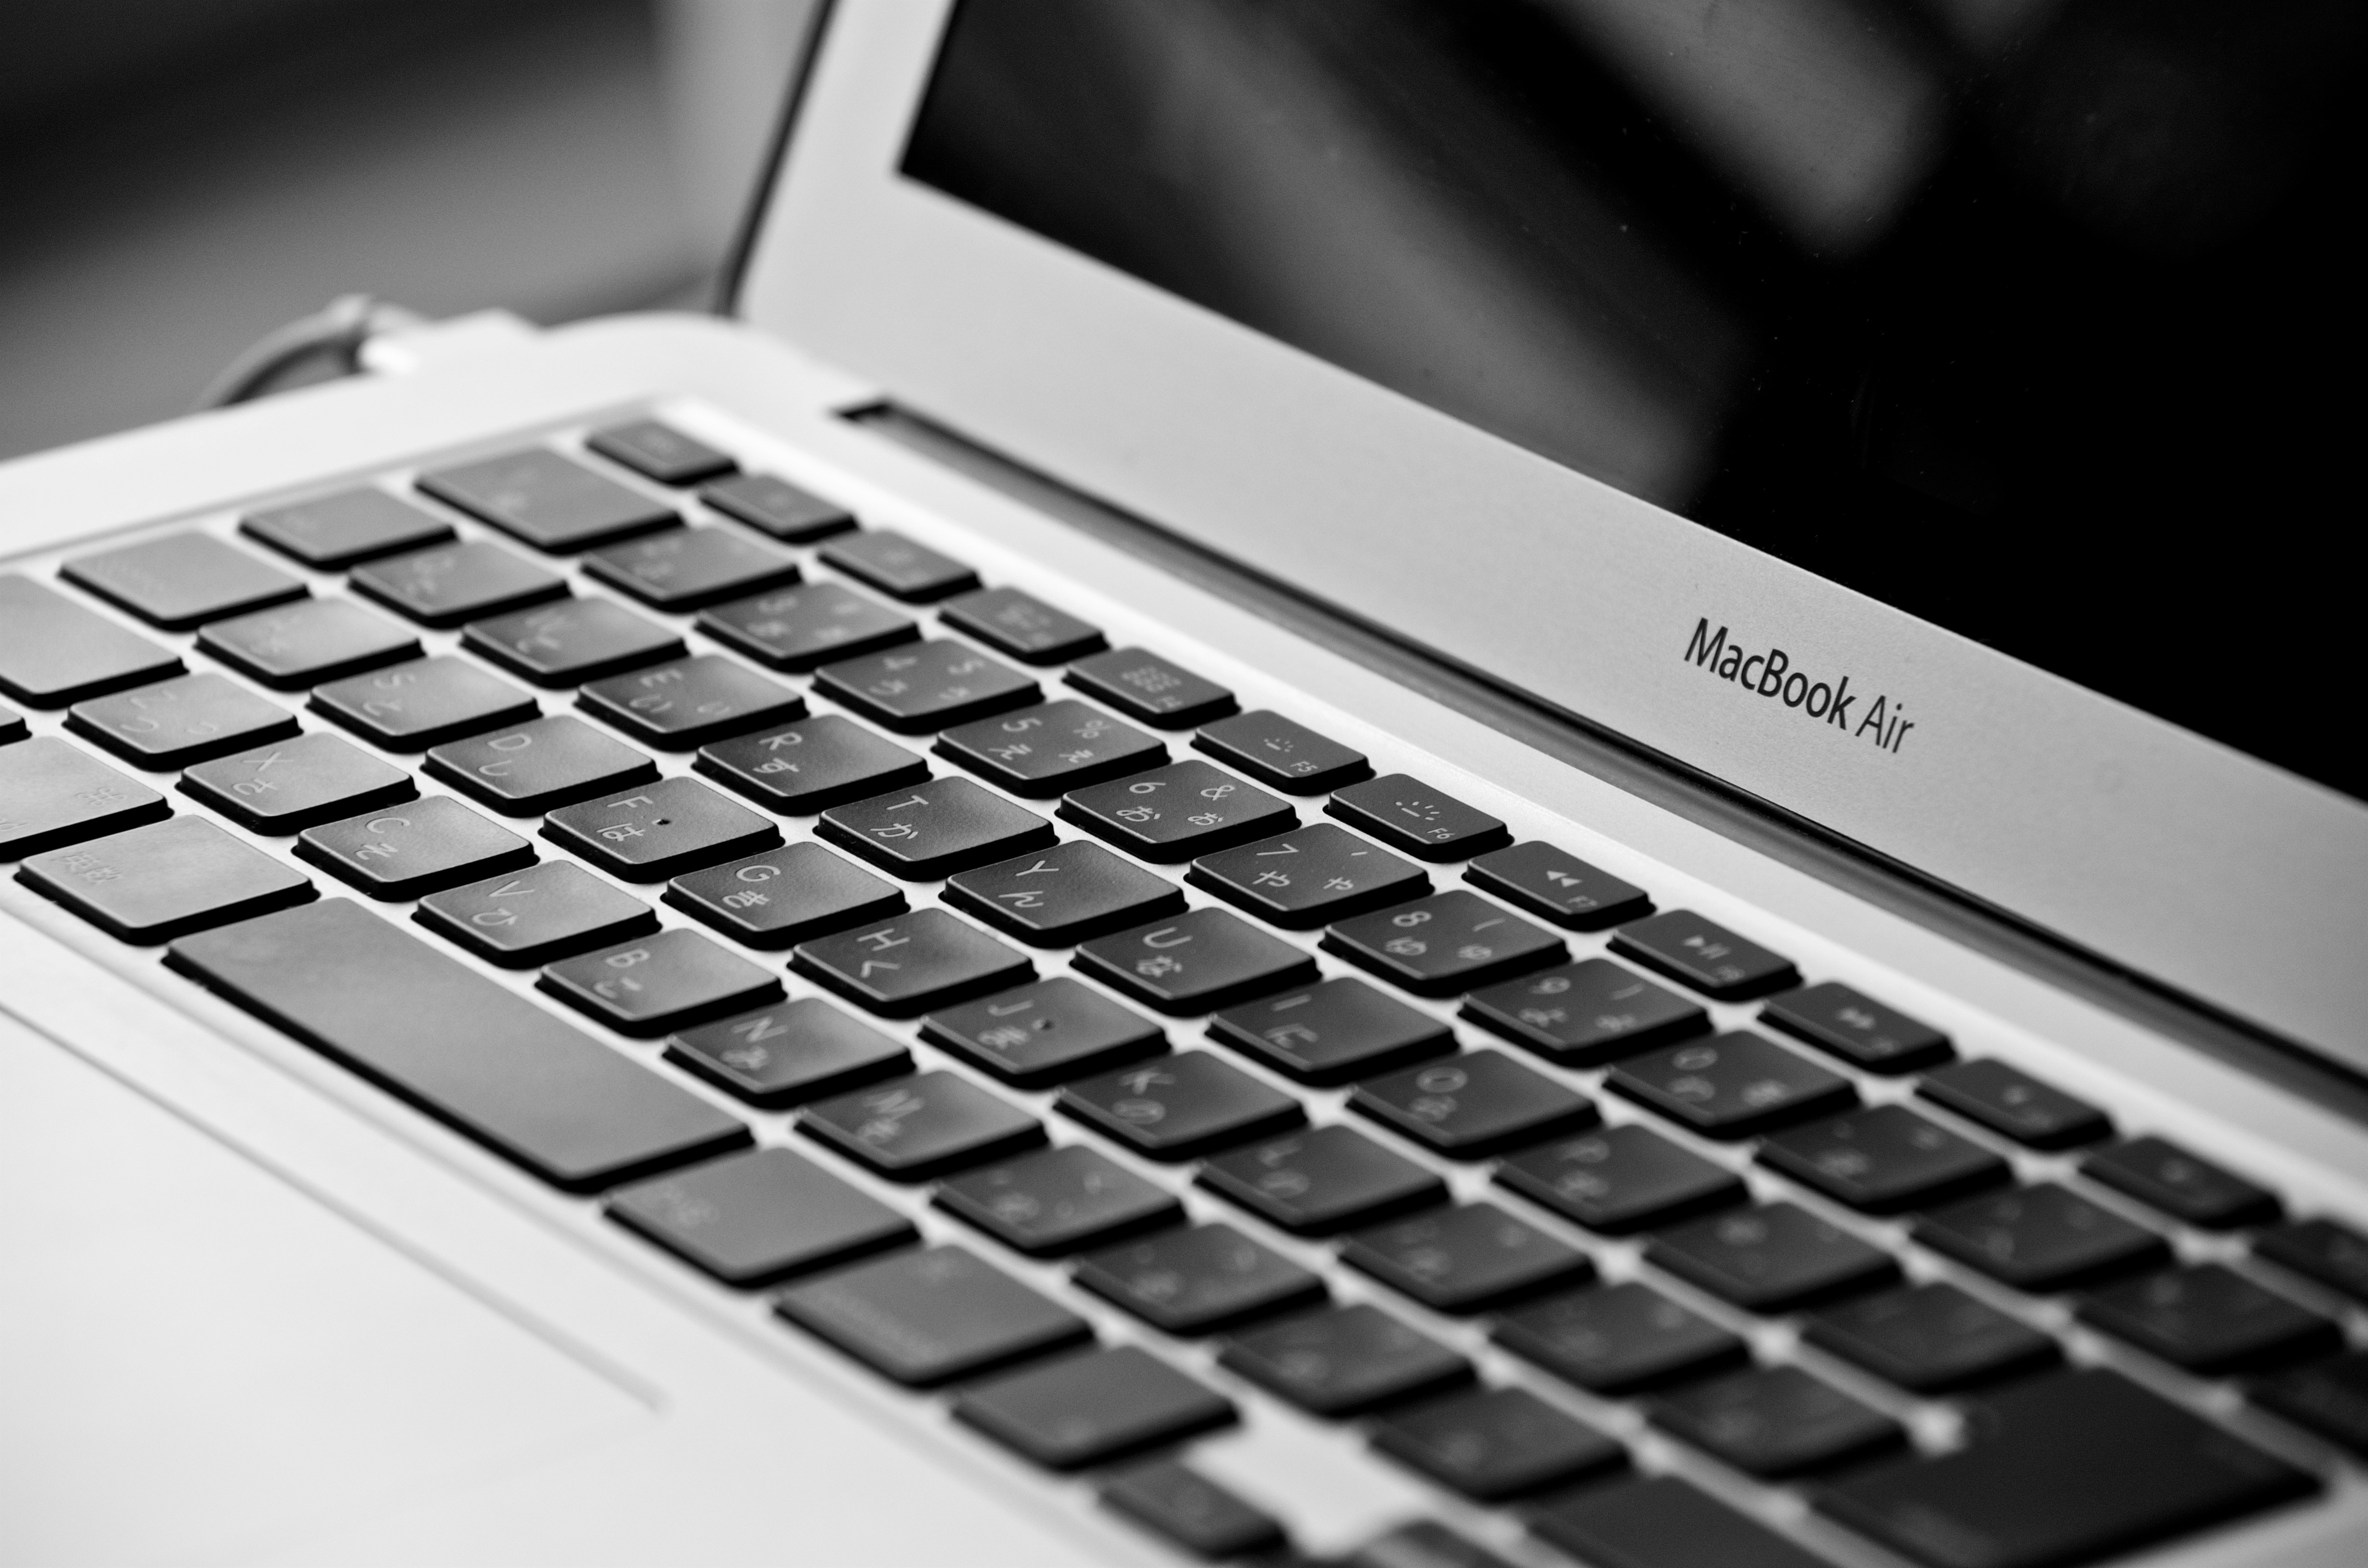
laptop, desk, computer, macbook, work, typing, black and white, keyboard, technology, internet, office, communication, business, black, monochrome, modern, macbook air, job, office desk, network, multimedia, computer keyboard, computer technology, personal computer, monochrome photography, electronic device, computer hardware, musical keyboard, electronic keyboard